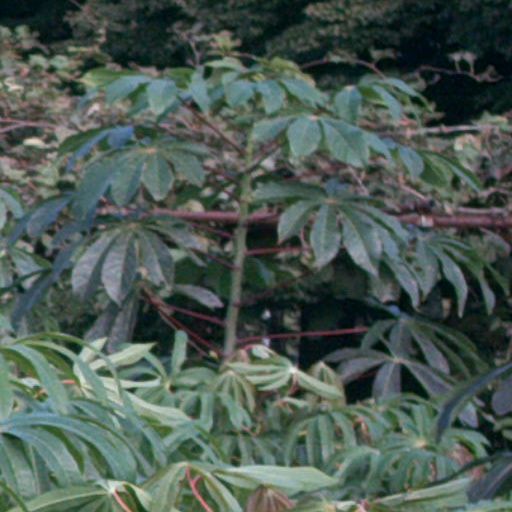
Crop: cassava